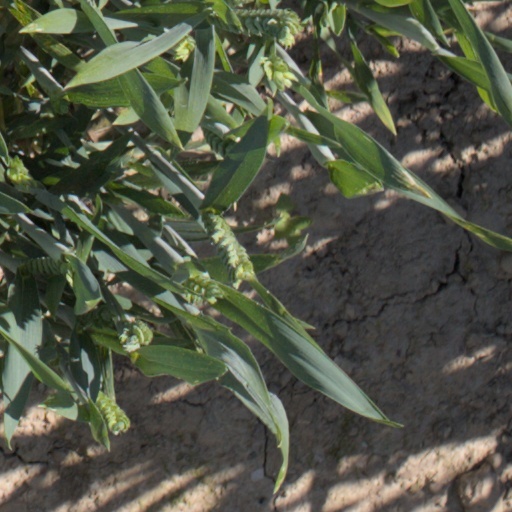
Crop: wheat